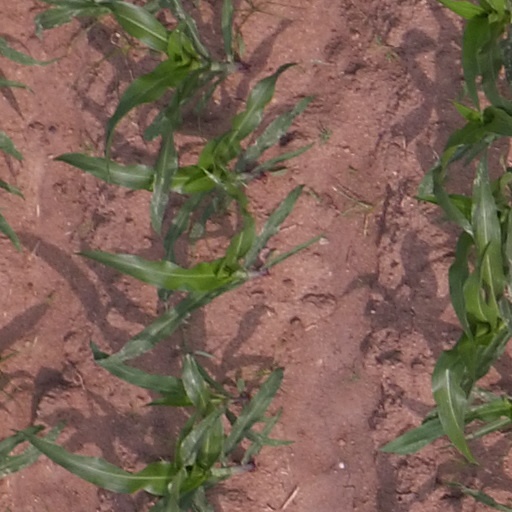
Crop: maize; corn